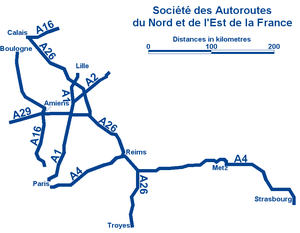
Sanef est une société concessionnaire d'autoroutes française fondée en 1963 et contrôlée par la société Abertis.